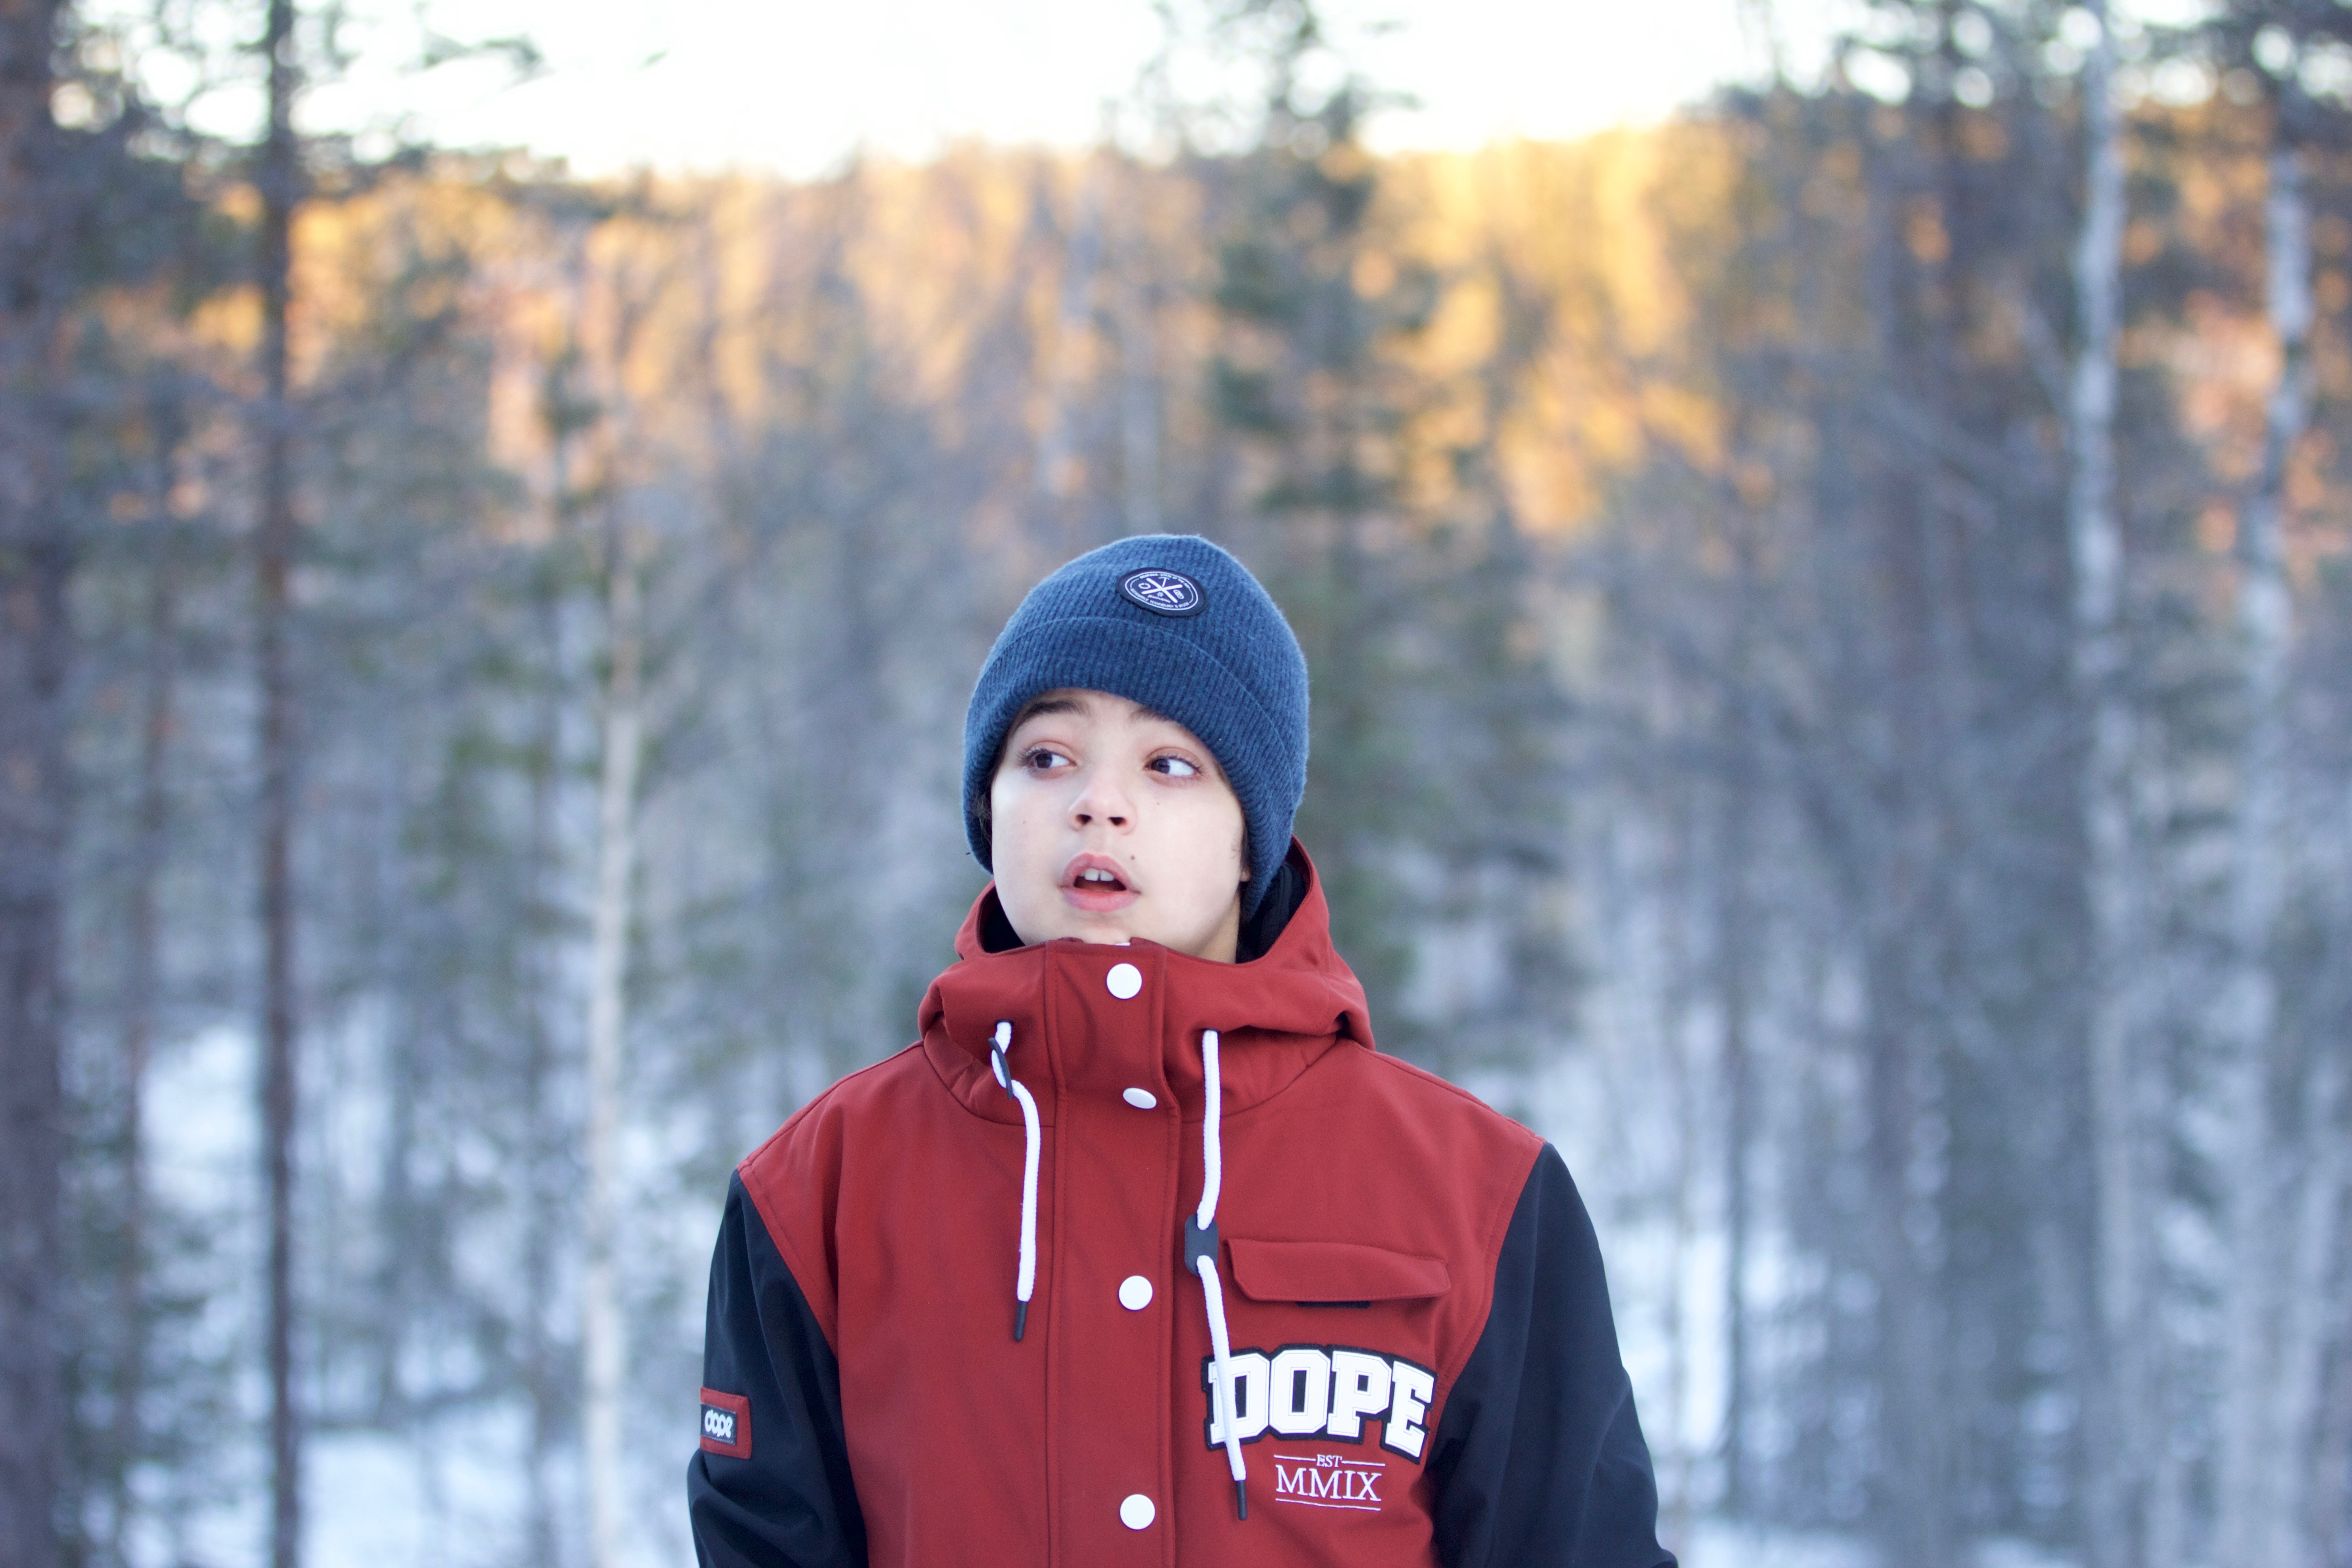
landscape, tree, nature, forest, mountain, snow, cold, winter, hiking, boy, spring, red, weather, clothing, season, sweden, good looking